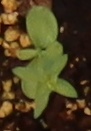
Label: Flax